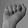
ASL letter: A